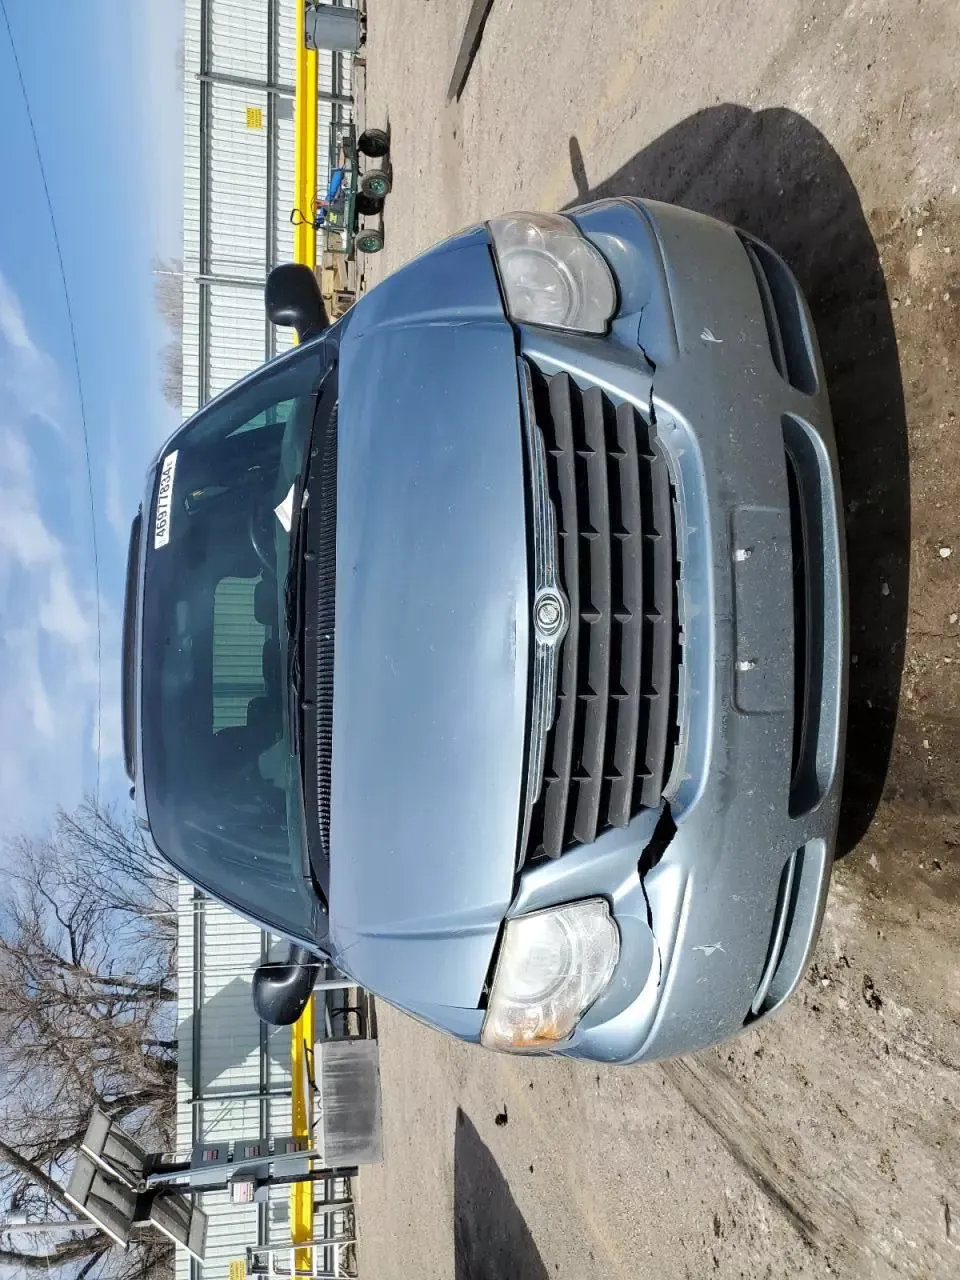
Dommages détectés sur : pare-choc avant, capot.
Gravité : mineur